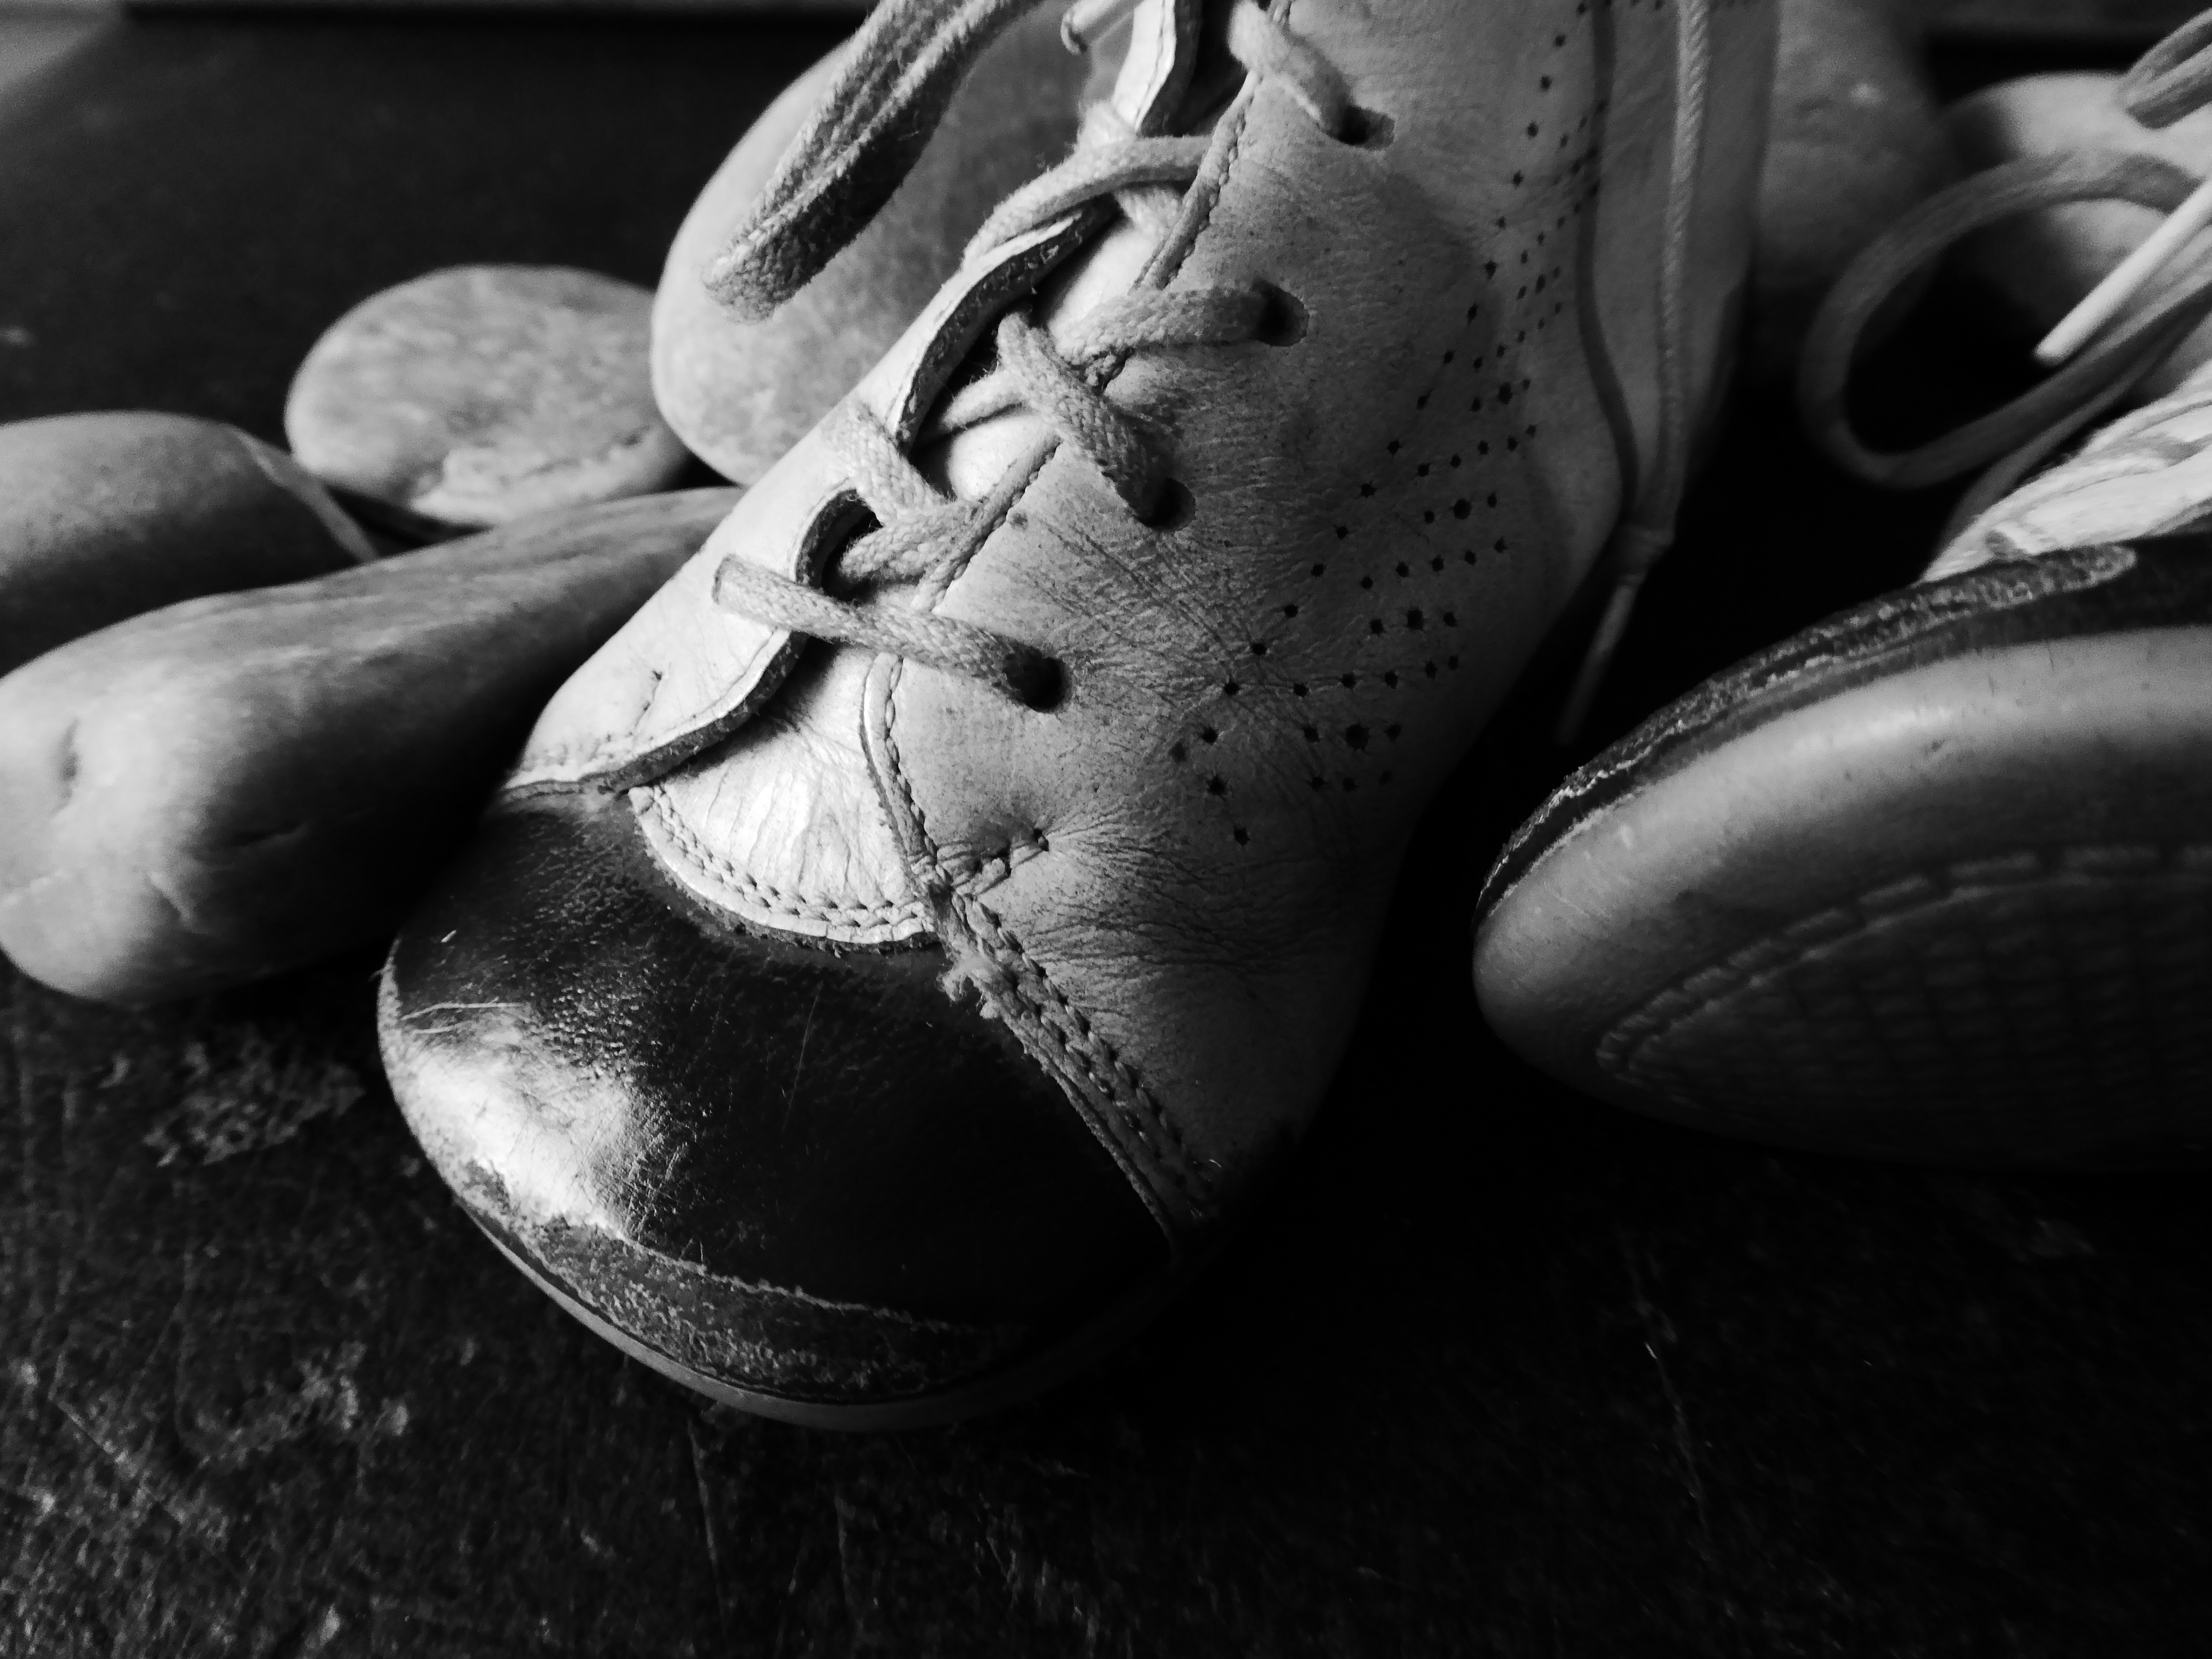
hand, shoe, black and white, growth, white, leather, photography, leg, memory, fashion, black, monochrome, childhood, shoelace, close up, human body, worn, footwear, past, development, small child, leather shoes, first steps, monochrome photography, learn to walk